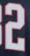
Number: 2